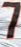
Number: 7